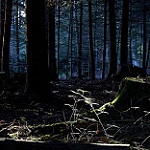
Scene: Outdoor